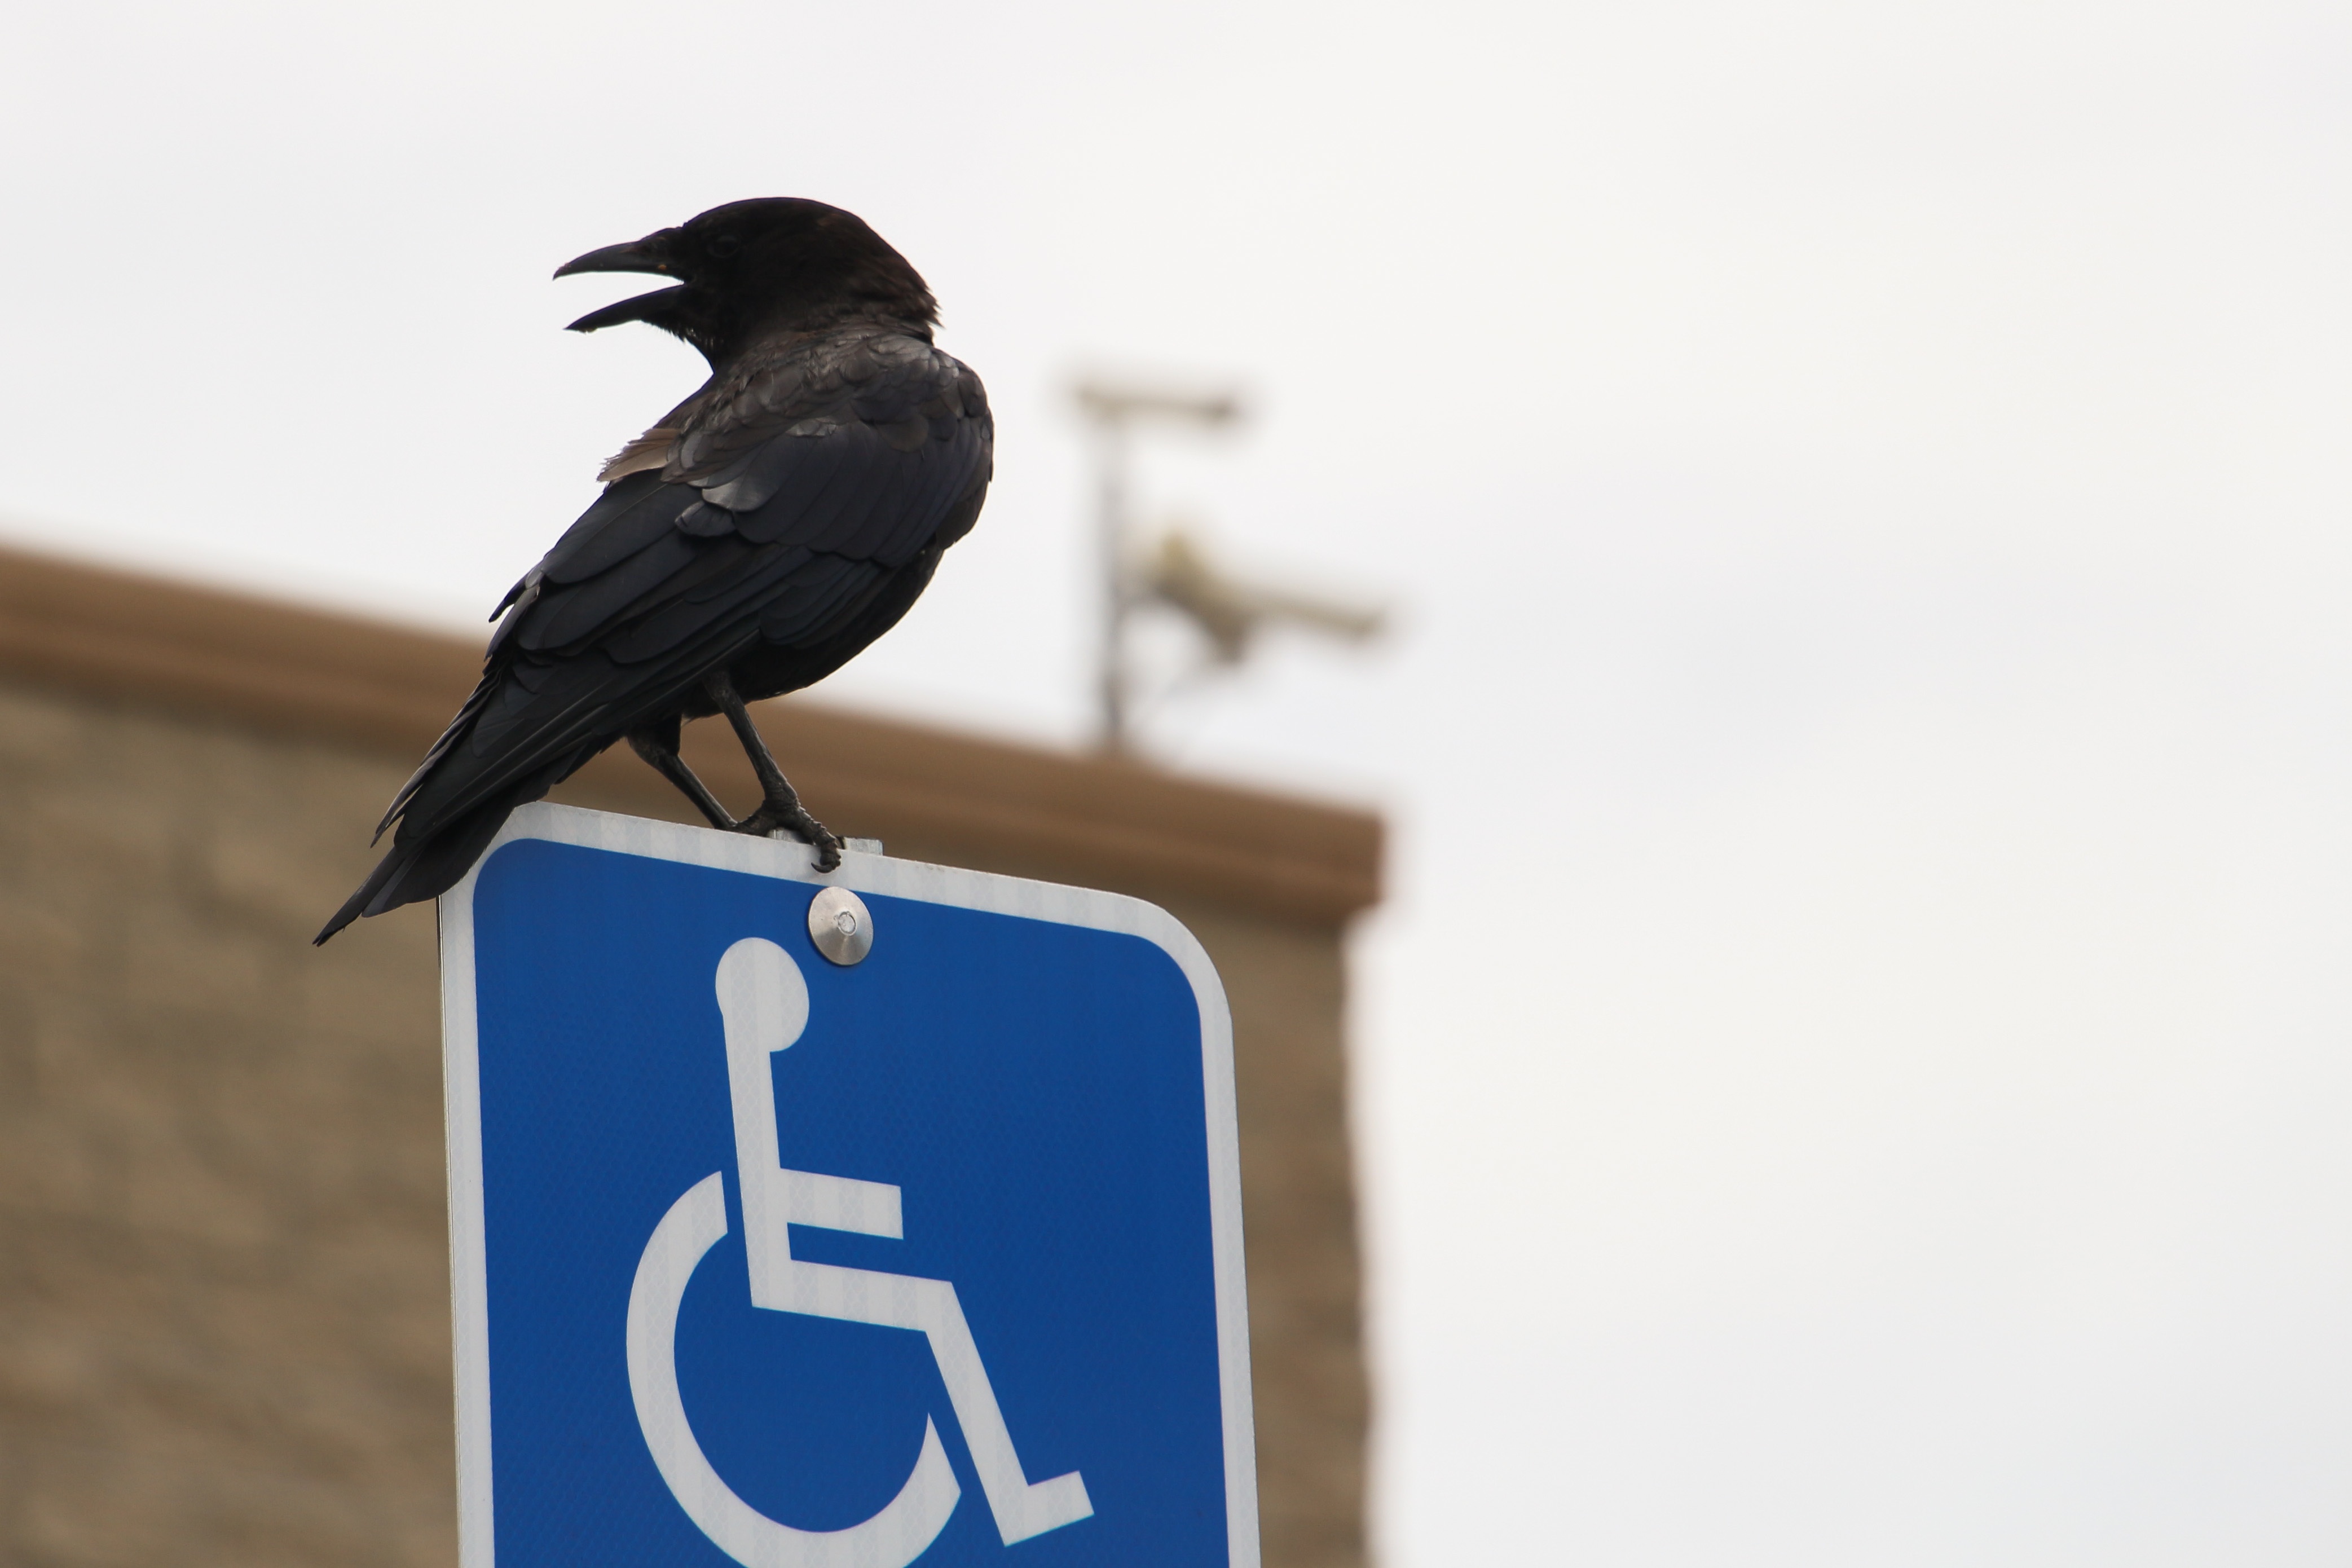
bird, blue, vertebrate, perching bird, crow like bird